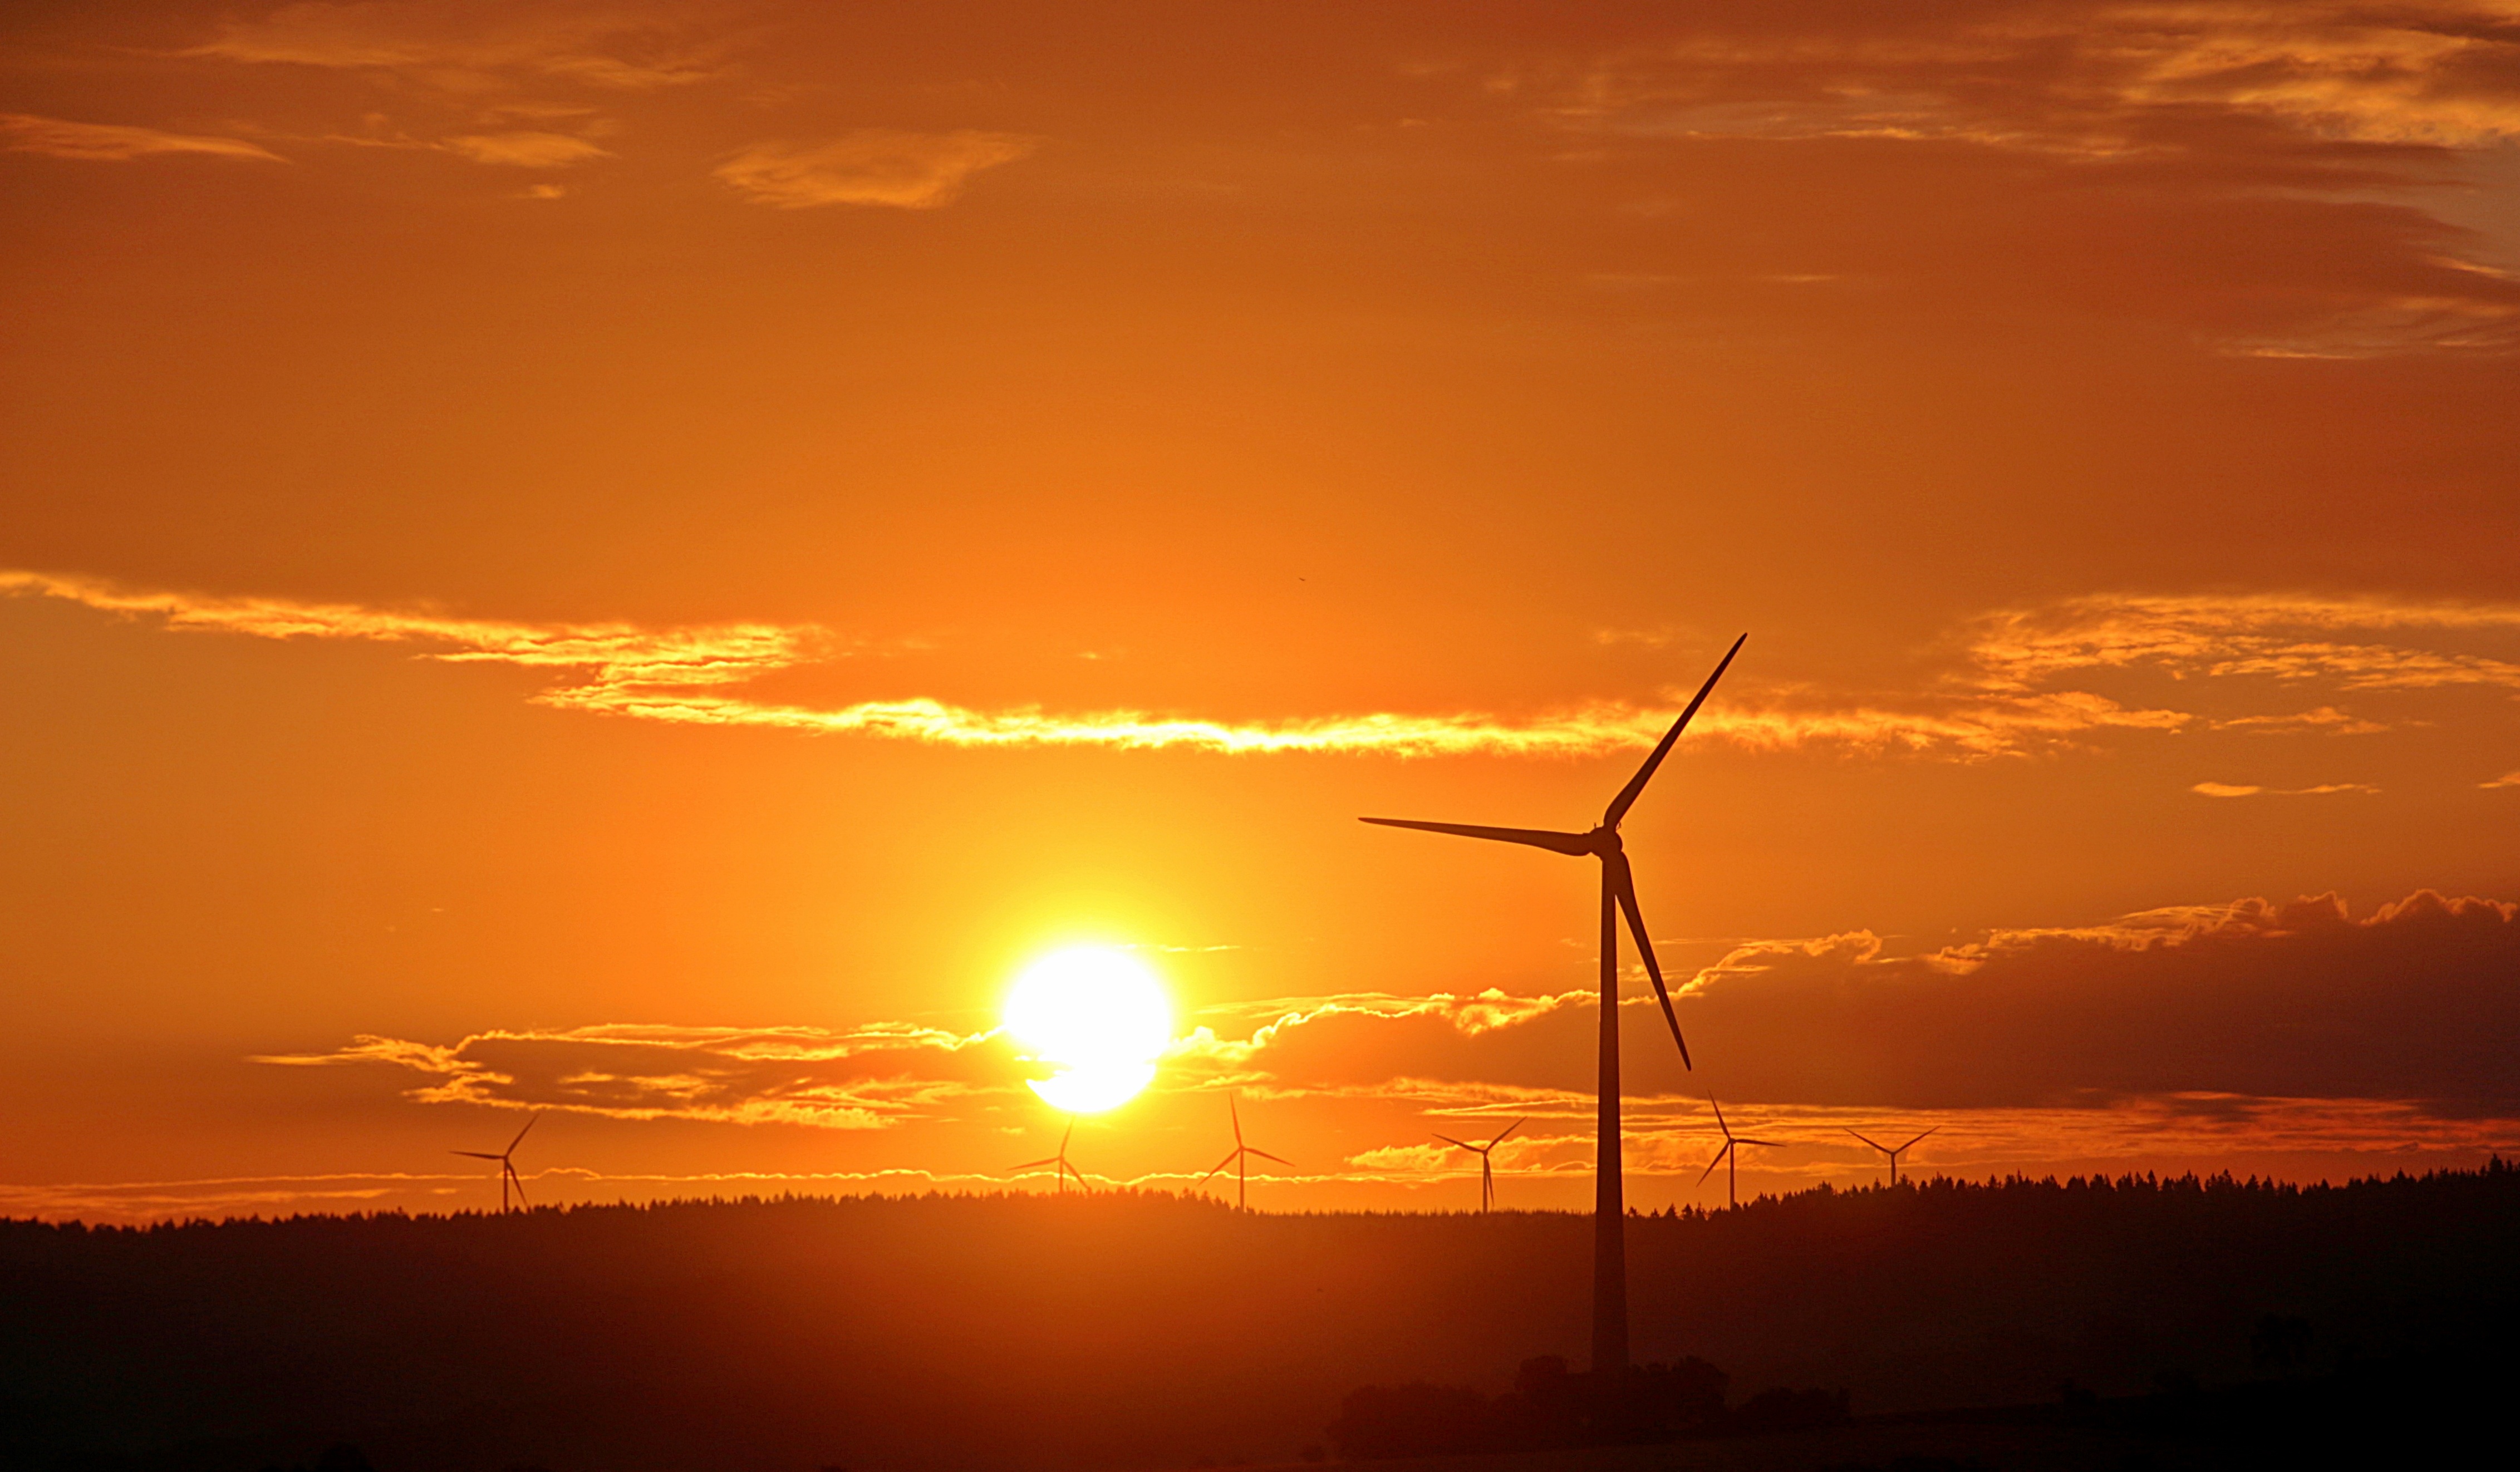
nature, forest, horizon, cloud, sky, sun, sunrise, sunset, prairie, sunlight, morning, wind, dawn, atmosphere, dusk, evening, orange, rest, wind turbine, pinwheel, wind energy, wind power, in the morning, skies, clouds, renewable energy, silent, color game, morgenstimmung, awakening, afterglow, morning sun, morgenrot, environmentally friendly, in the early morning, windr der, red sky at morning